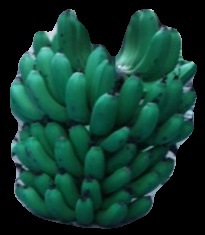
Variety: pachbale
Grade: grade2